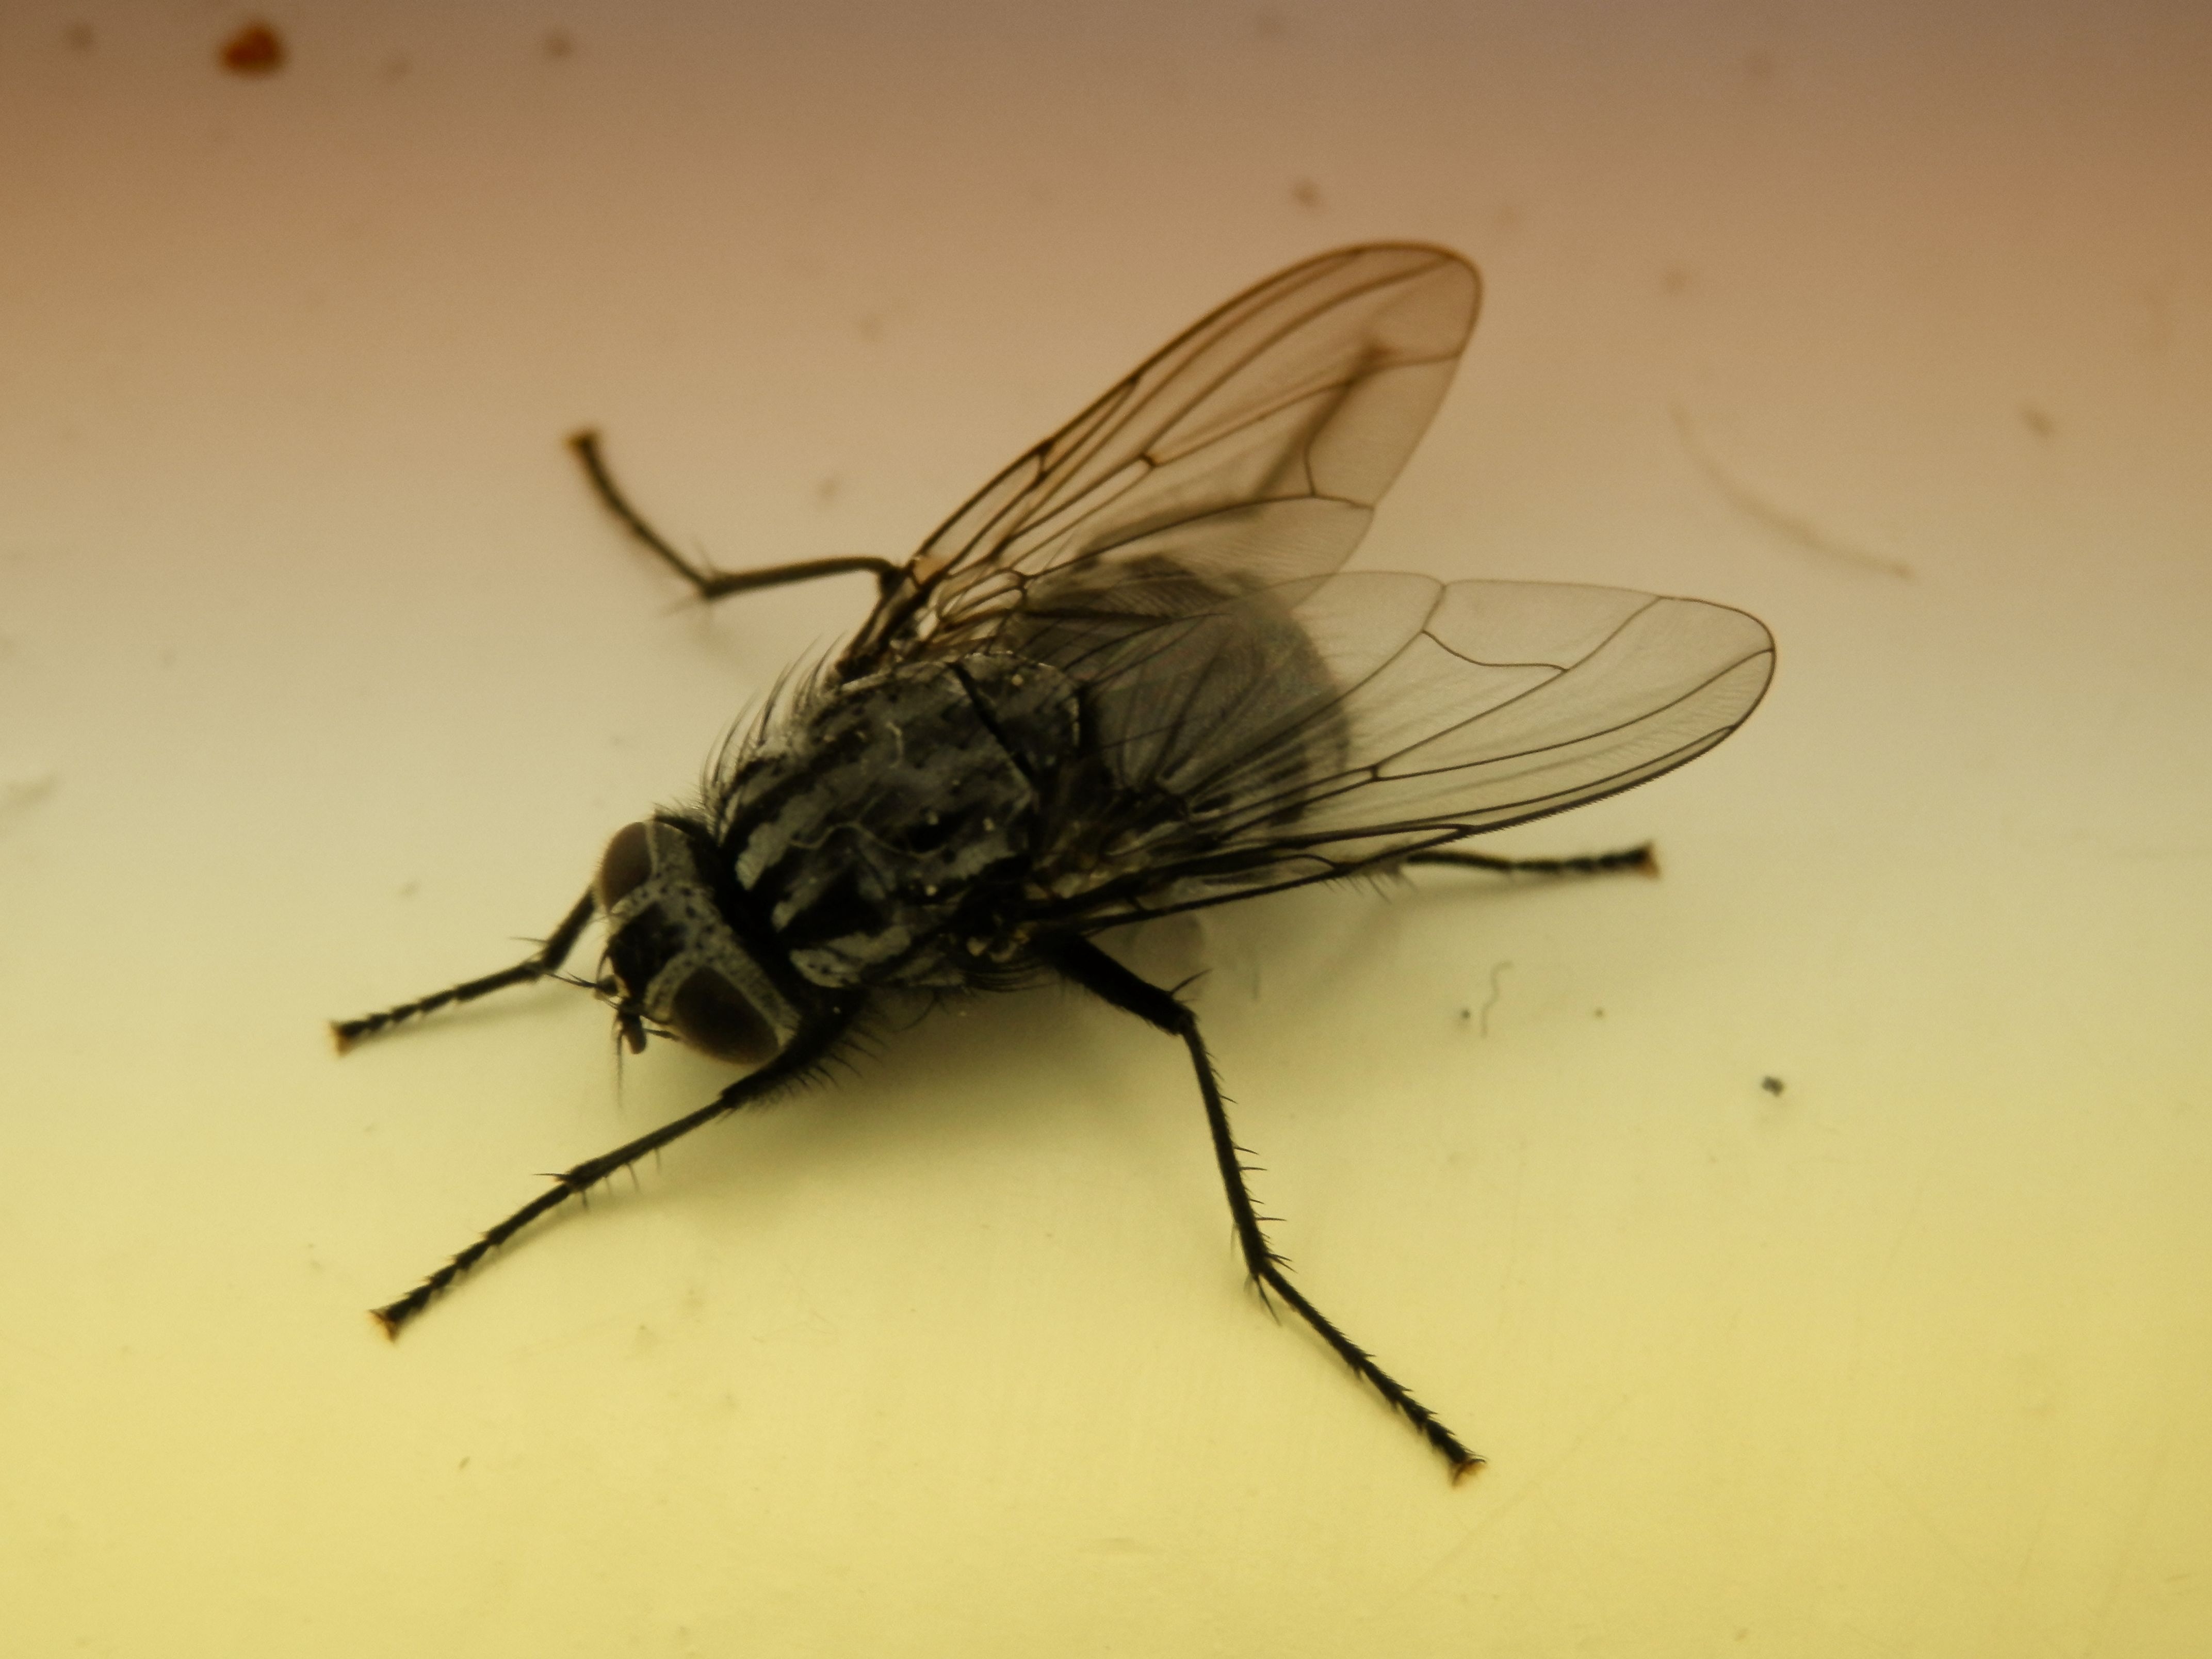
nature, wing, fly, insect, bug, moth, fauna, invertebrate, close up, pest, bluebottle, macro photography, arthropod